Cognin-les-Gorges

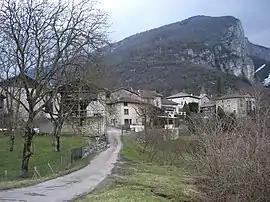
A general view of Cognin-les-Gorges

Cognin-les-Gorges is a commune in the Isère department in southeastern France.